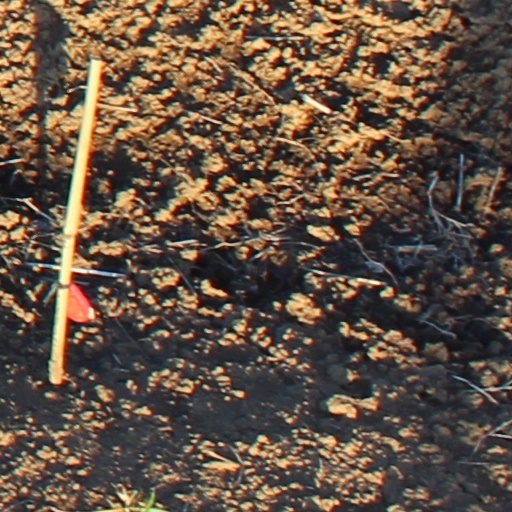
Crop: wheat